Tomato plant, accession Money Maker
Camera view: vertical (180 deg); turntable rotation: 270 degrees
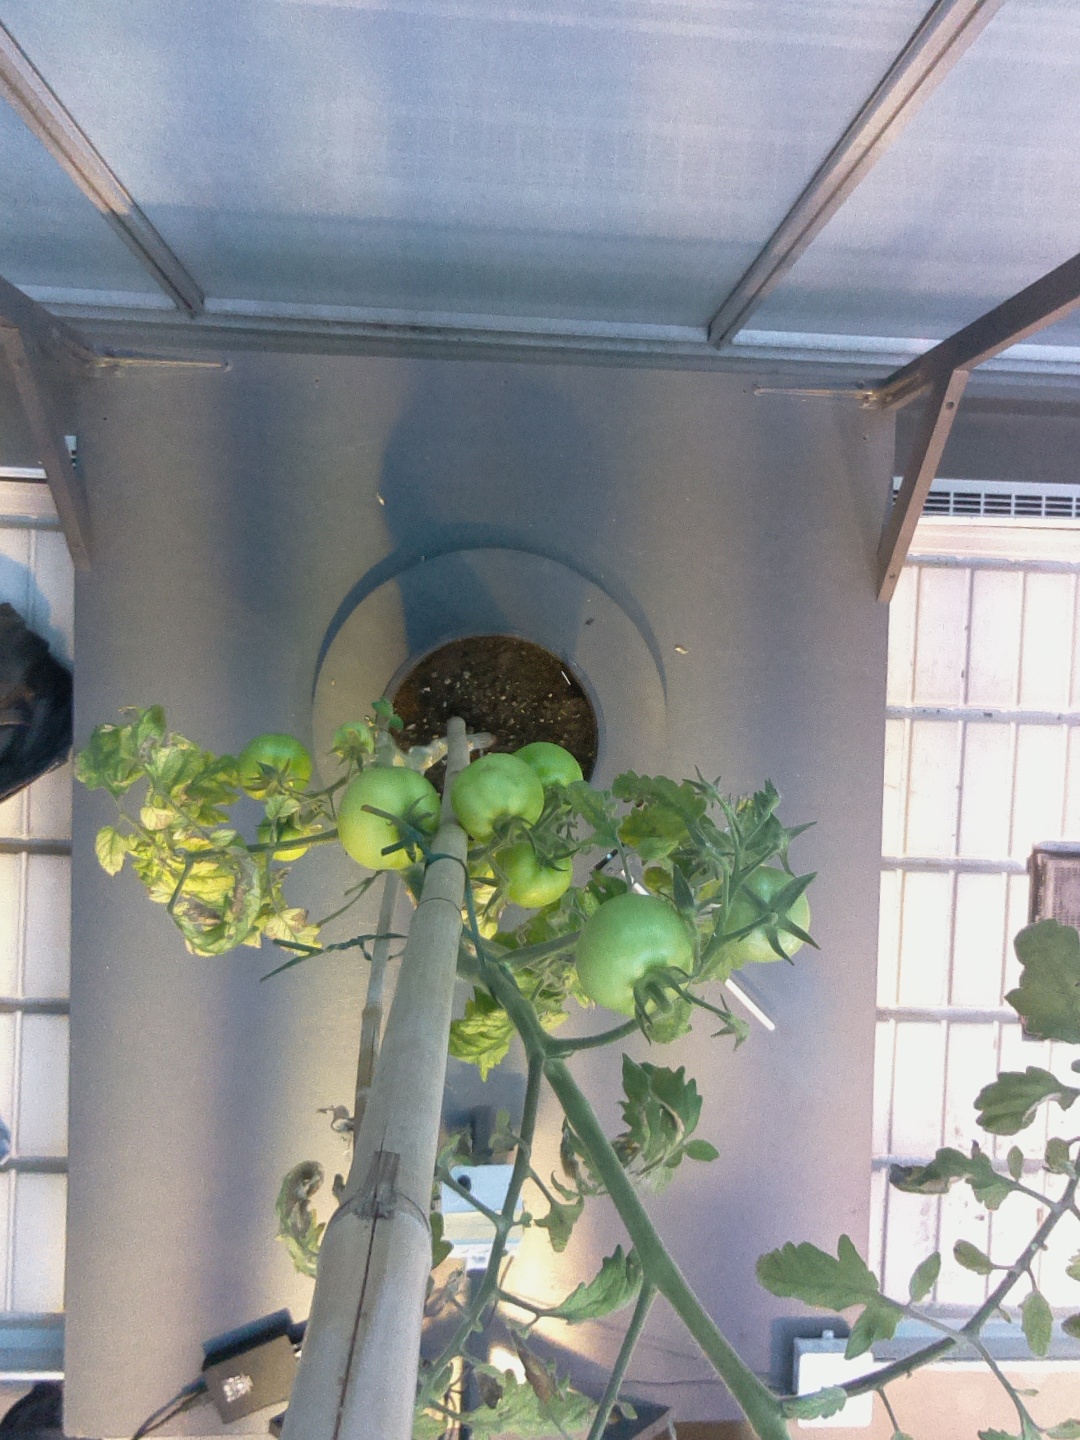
BBCH growth stage 77: 70%-80% of final fruit size